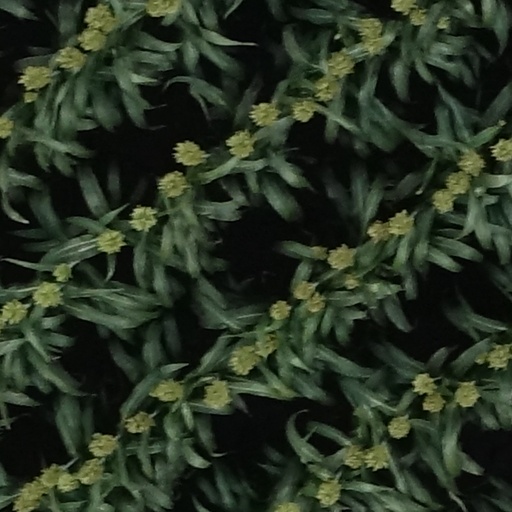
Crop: sorghum